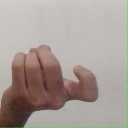
अक्षर: ज